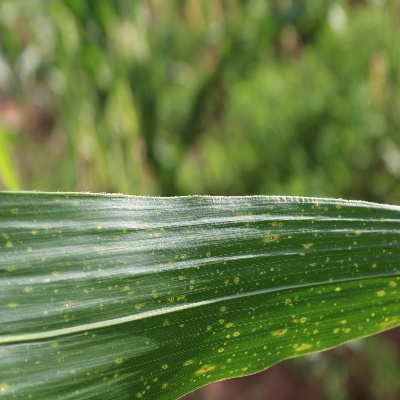
Crop: Maize
Condition: leaf spot